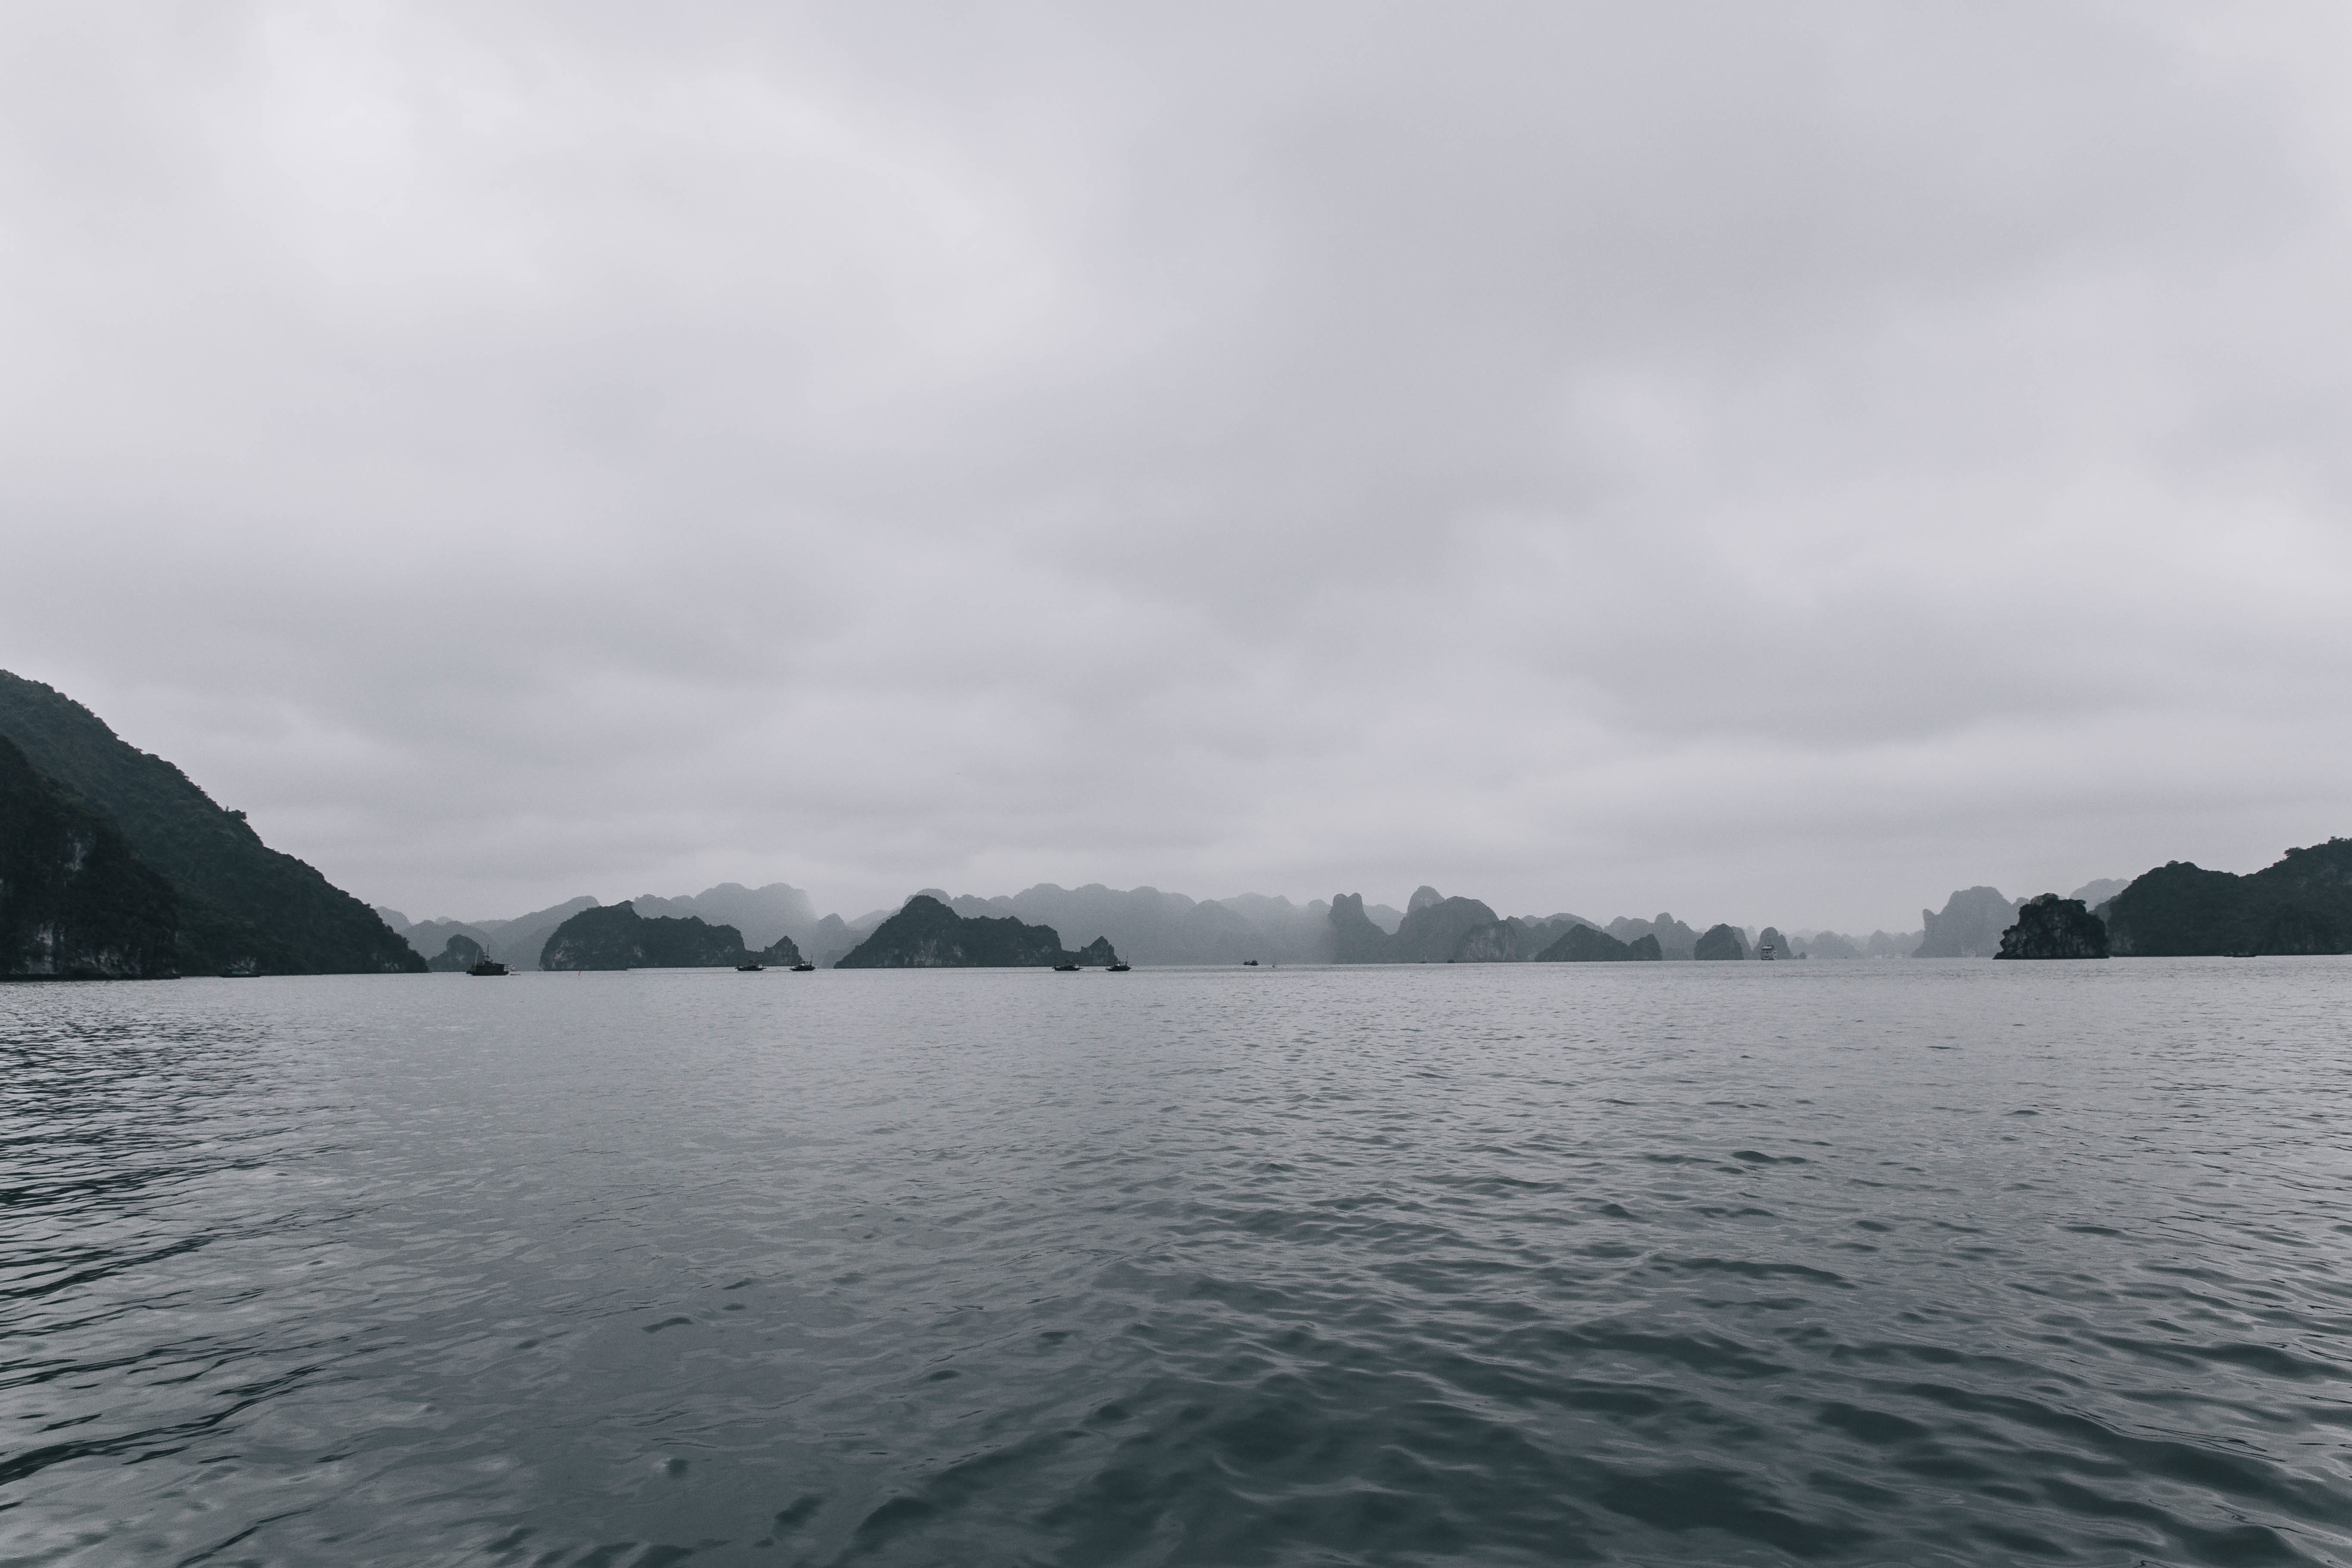
sea, coast, water, ocean, horizon, mountain, cloud, boat, lake, ice, vehicle, bay, fjord, reservoir, body of water, boating, loch, landform, atmospheric phenomenon, glacial landform